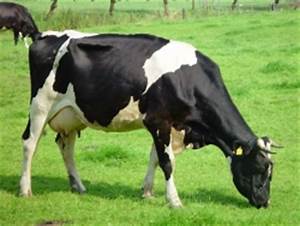
Label: mucca